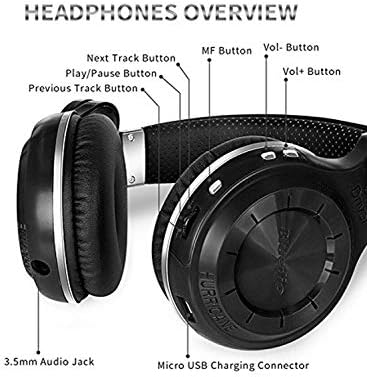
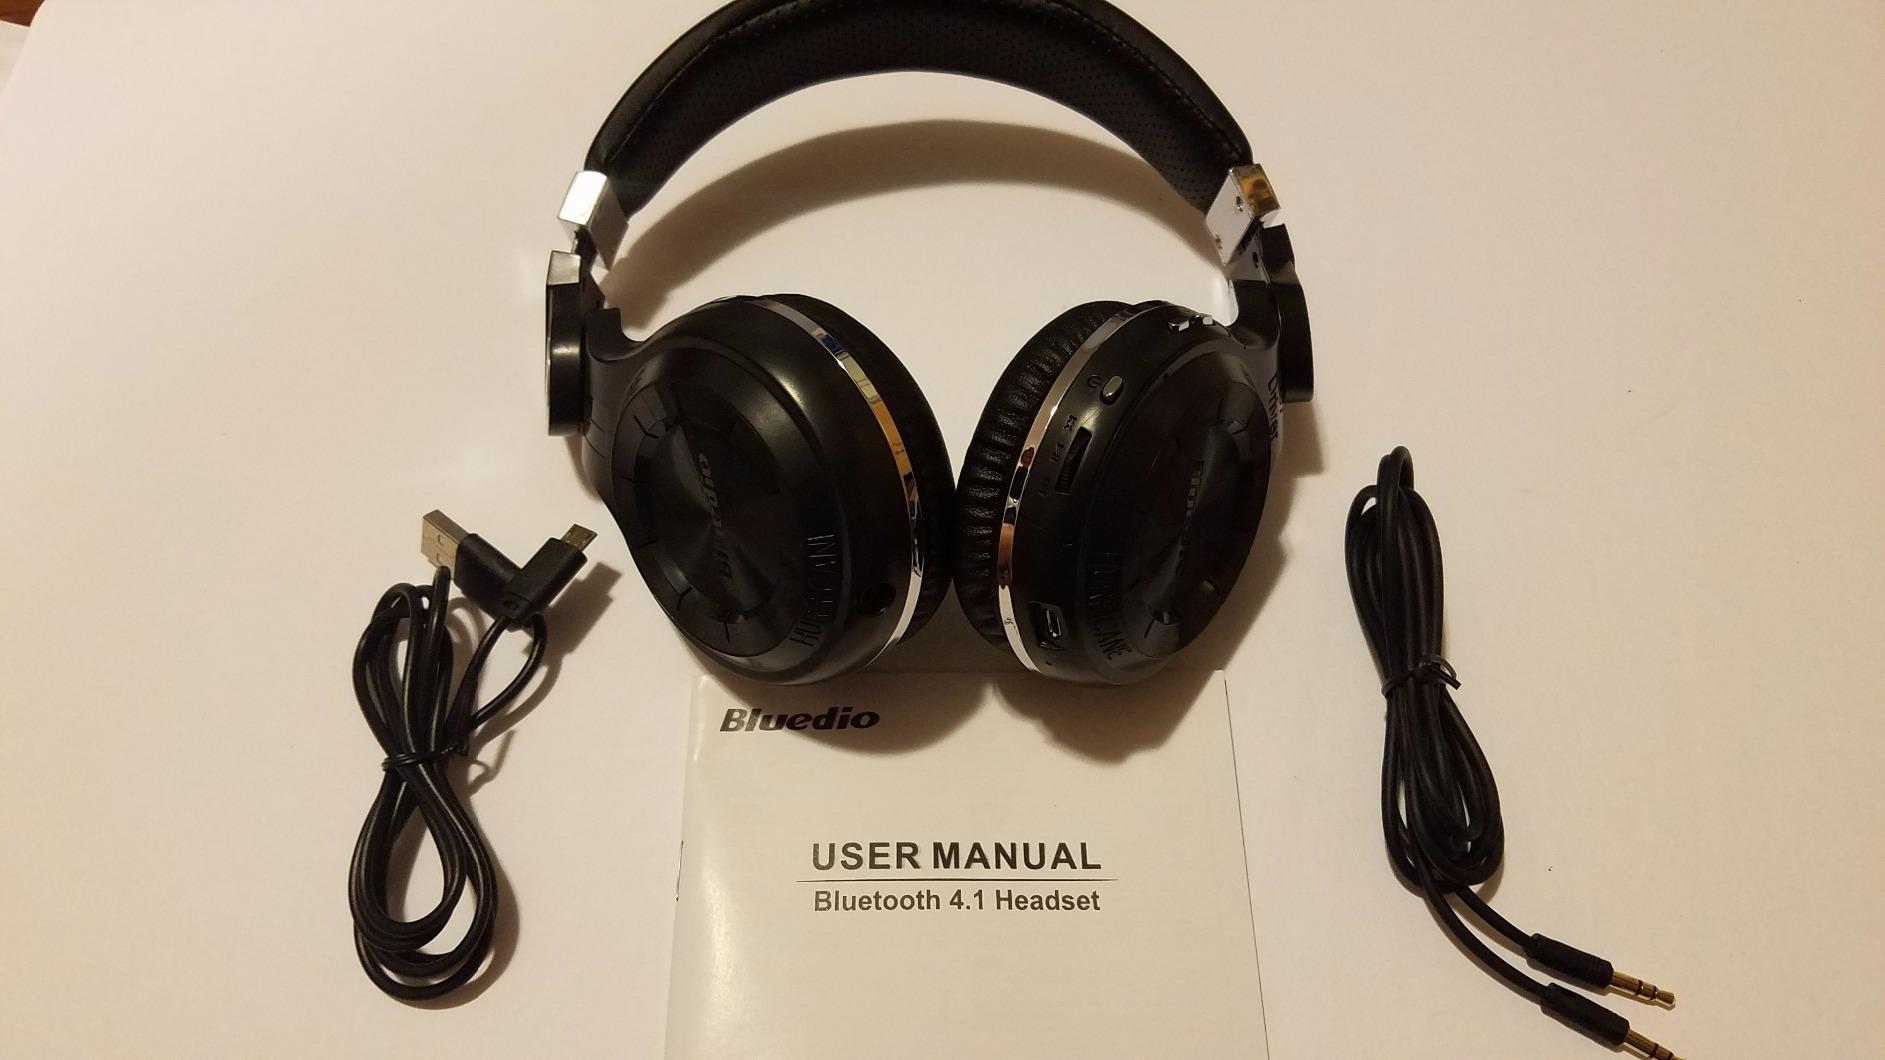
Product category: headphones
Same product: yes